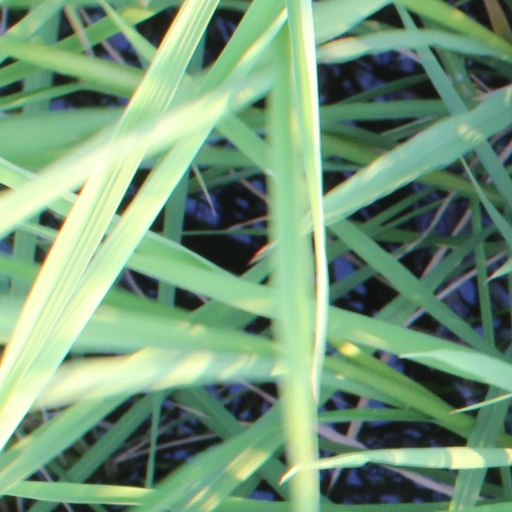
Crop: rice